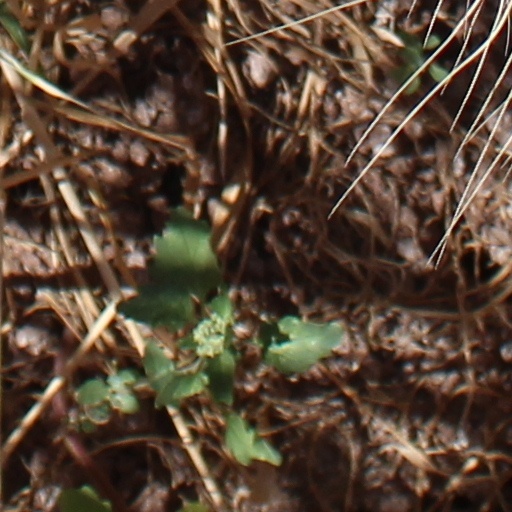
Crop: wheat